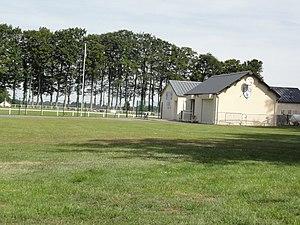
Ourville-en-Caux (Seine-Mar.) stade
Ourville-en-Caux est une commune française située dans le département de la Seine-Maritime en région Normandie.